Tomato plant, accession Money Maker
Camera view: vertical (180 deg); turntable rotation: 210 degrees
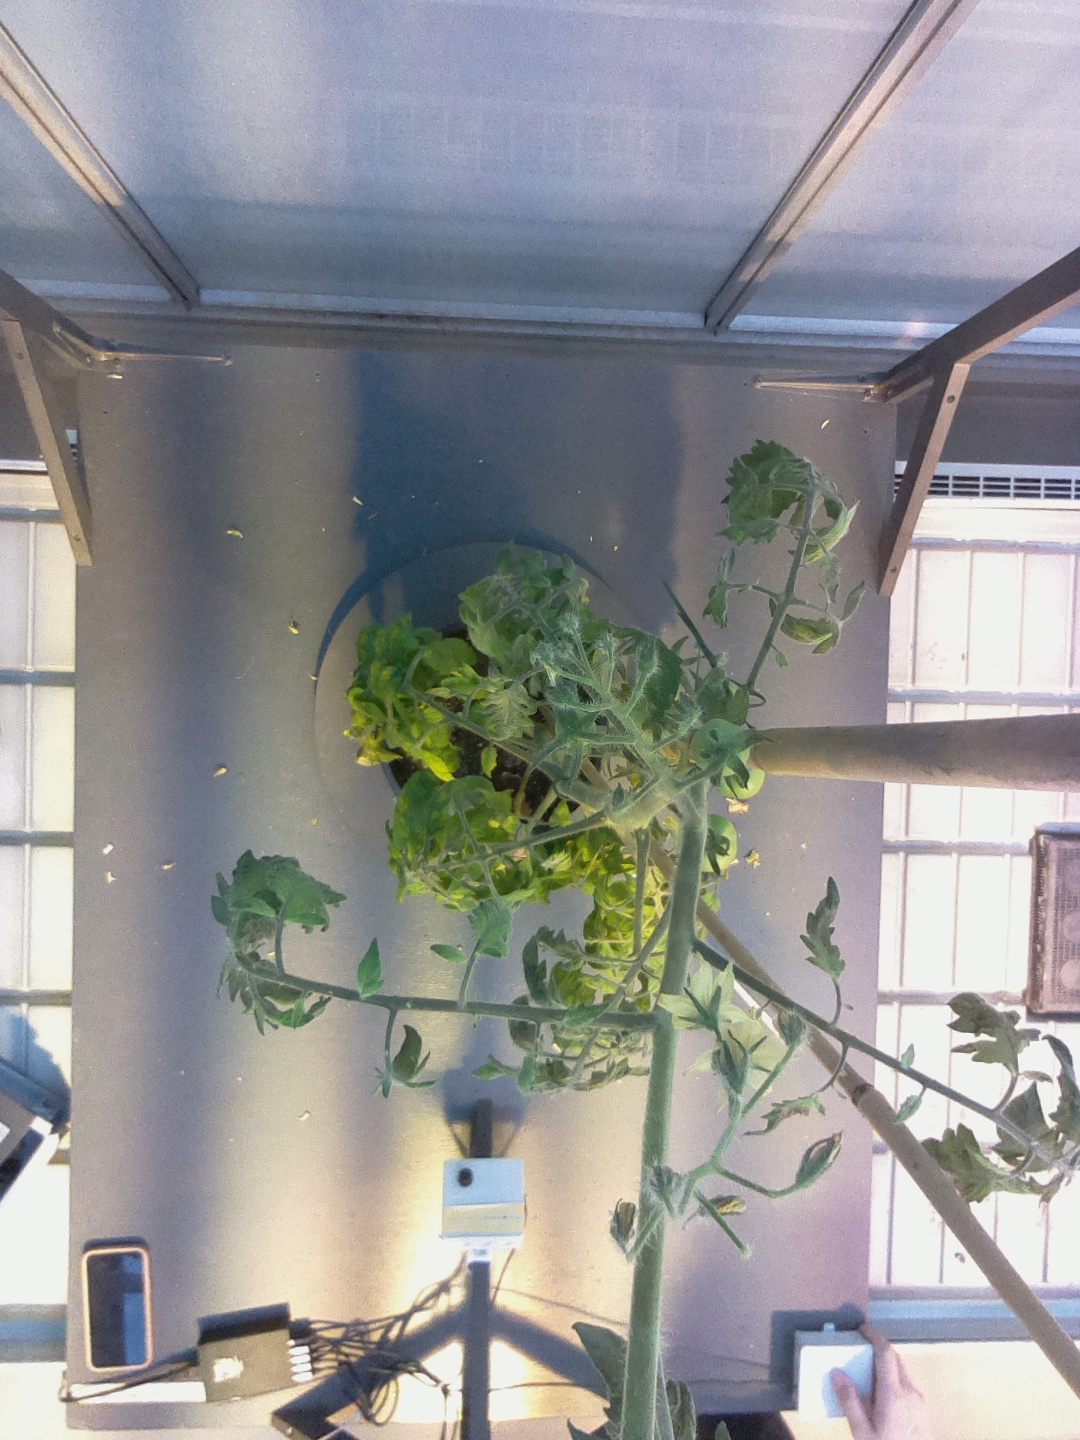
BBCH growth stage 74: 40%-50% of final fruit size